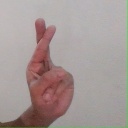
अक्षर: र